Ralph Waldo Emerson

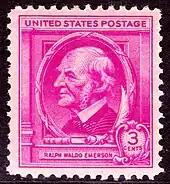

As a lecturer and orator, Emerson—nicknamed the Sage of Concord—became the leading voice of intellectual culture in the United States. James Russell Lowell, editor of the "Atlantic Monthly" and the "North American Review", commented in his book "My Study Windows" (1871), that Emerson was not only the "most steadily attractive lecturer in America," but also "one of the pioneers of the lecturing system." Herman Melville, who had met Emerson in 1849, originally thought he had "a defect in the region of the heart" and a "self-conceit so intensely intellectual that at first one hesitates to call it by its right name", though he later admitted Emerson was "a great man". Theodore Parker, a minister and Transcendentalist, noted Emerson's ability to influence and inspire others: "the brilliant genius of Emerson rose in the winter nights, and hung over Boston, drawing the eyes of ingenuous young people to look up to that great new star, a beauty and a mystery, which charmed for the moment, while it gave also perennial inspiration, as it led them forward along new paths, and towards new hopes".